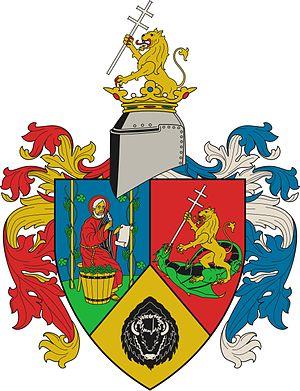
Kiszombor est un village et une commune du comitat de Csongrád en Hongrie.